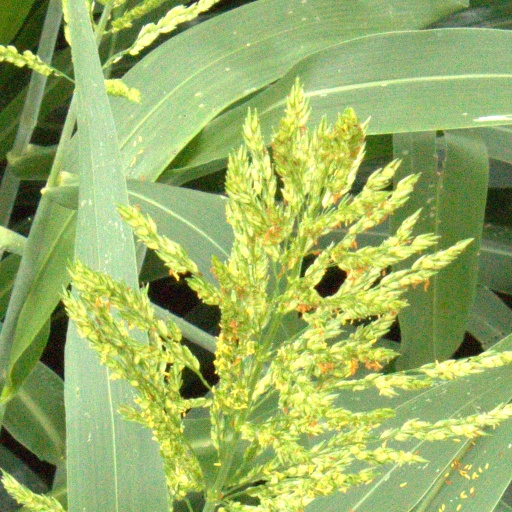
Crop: sorghum